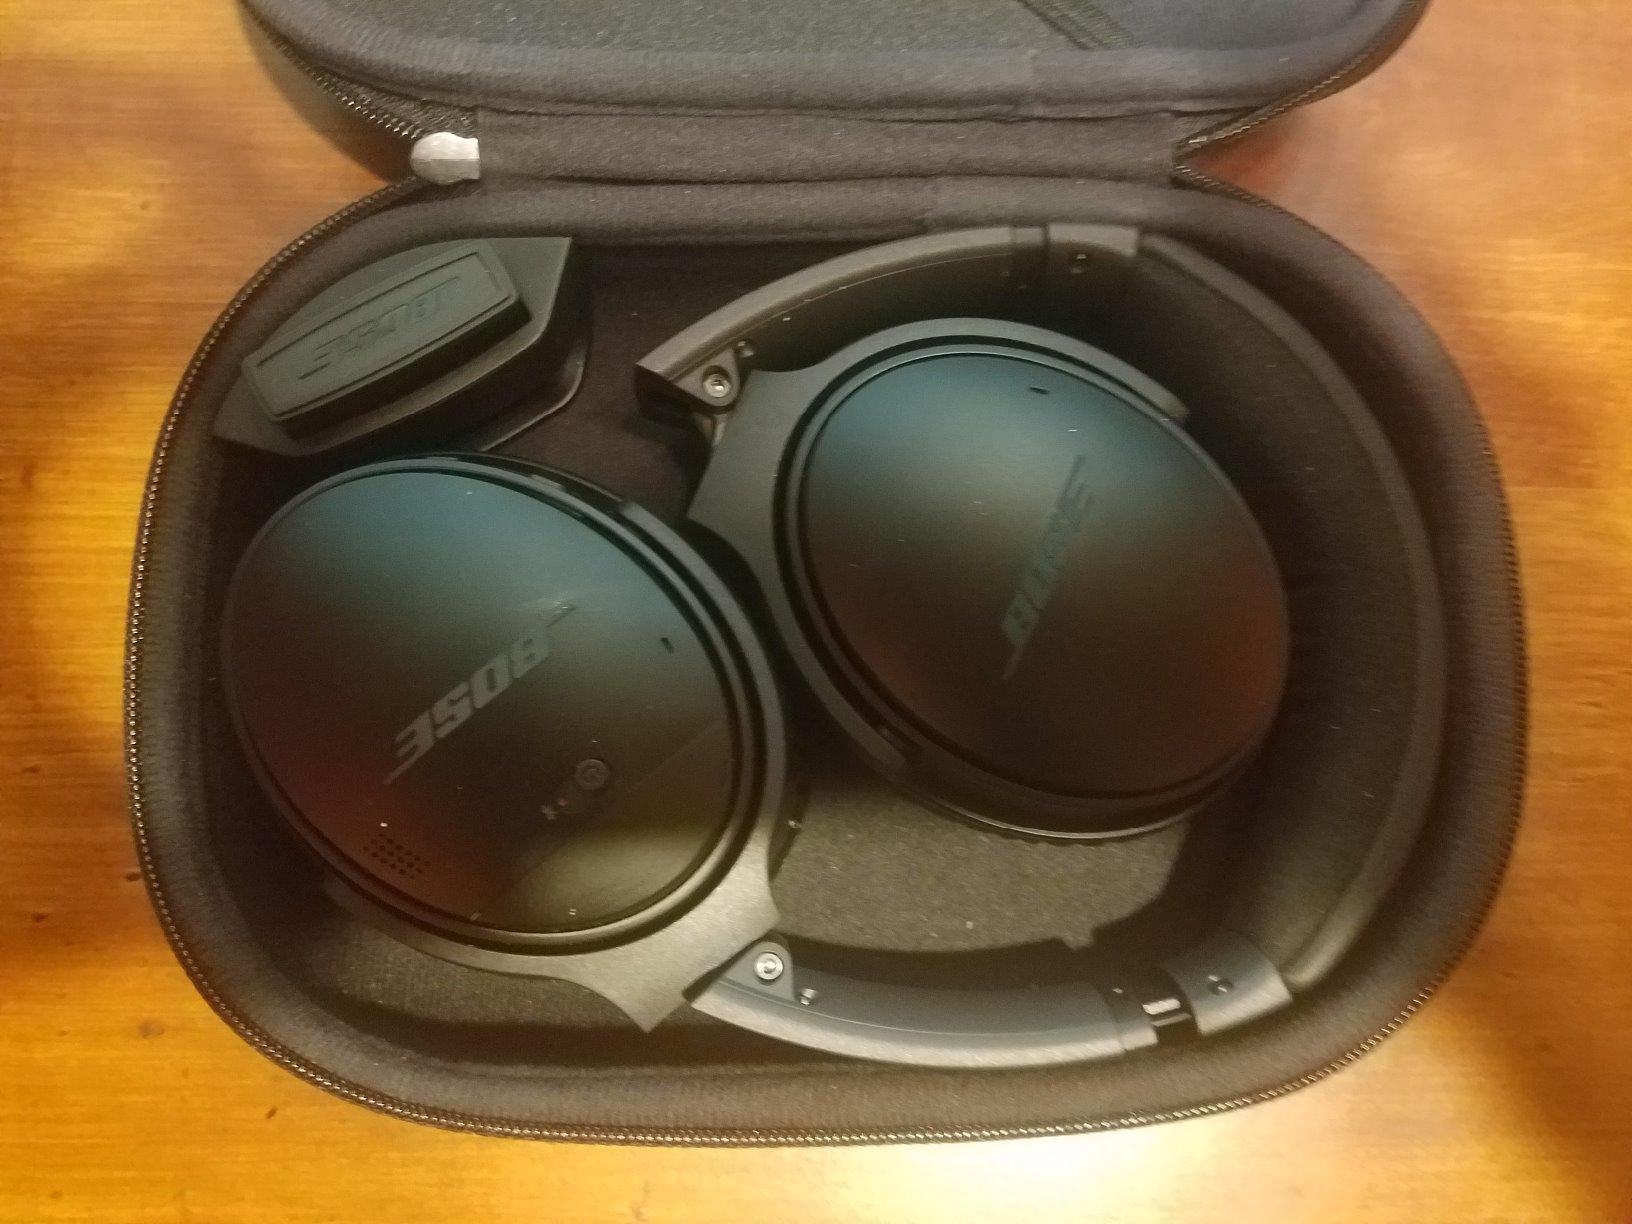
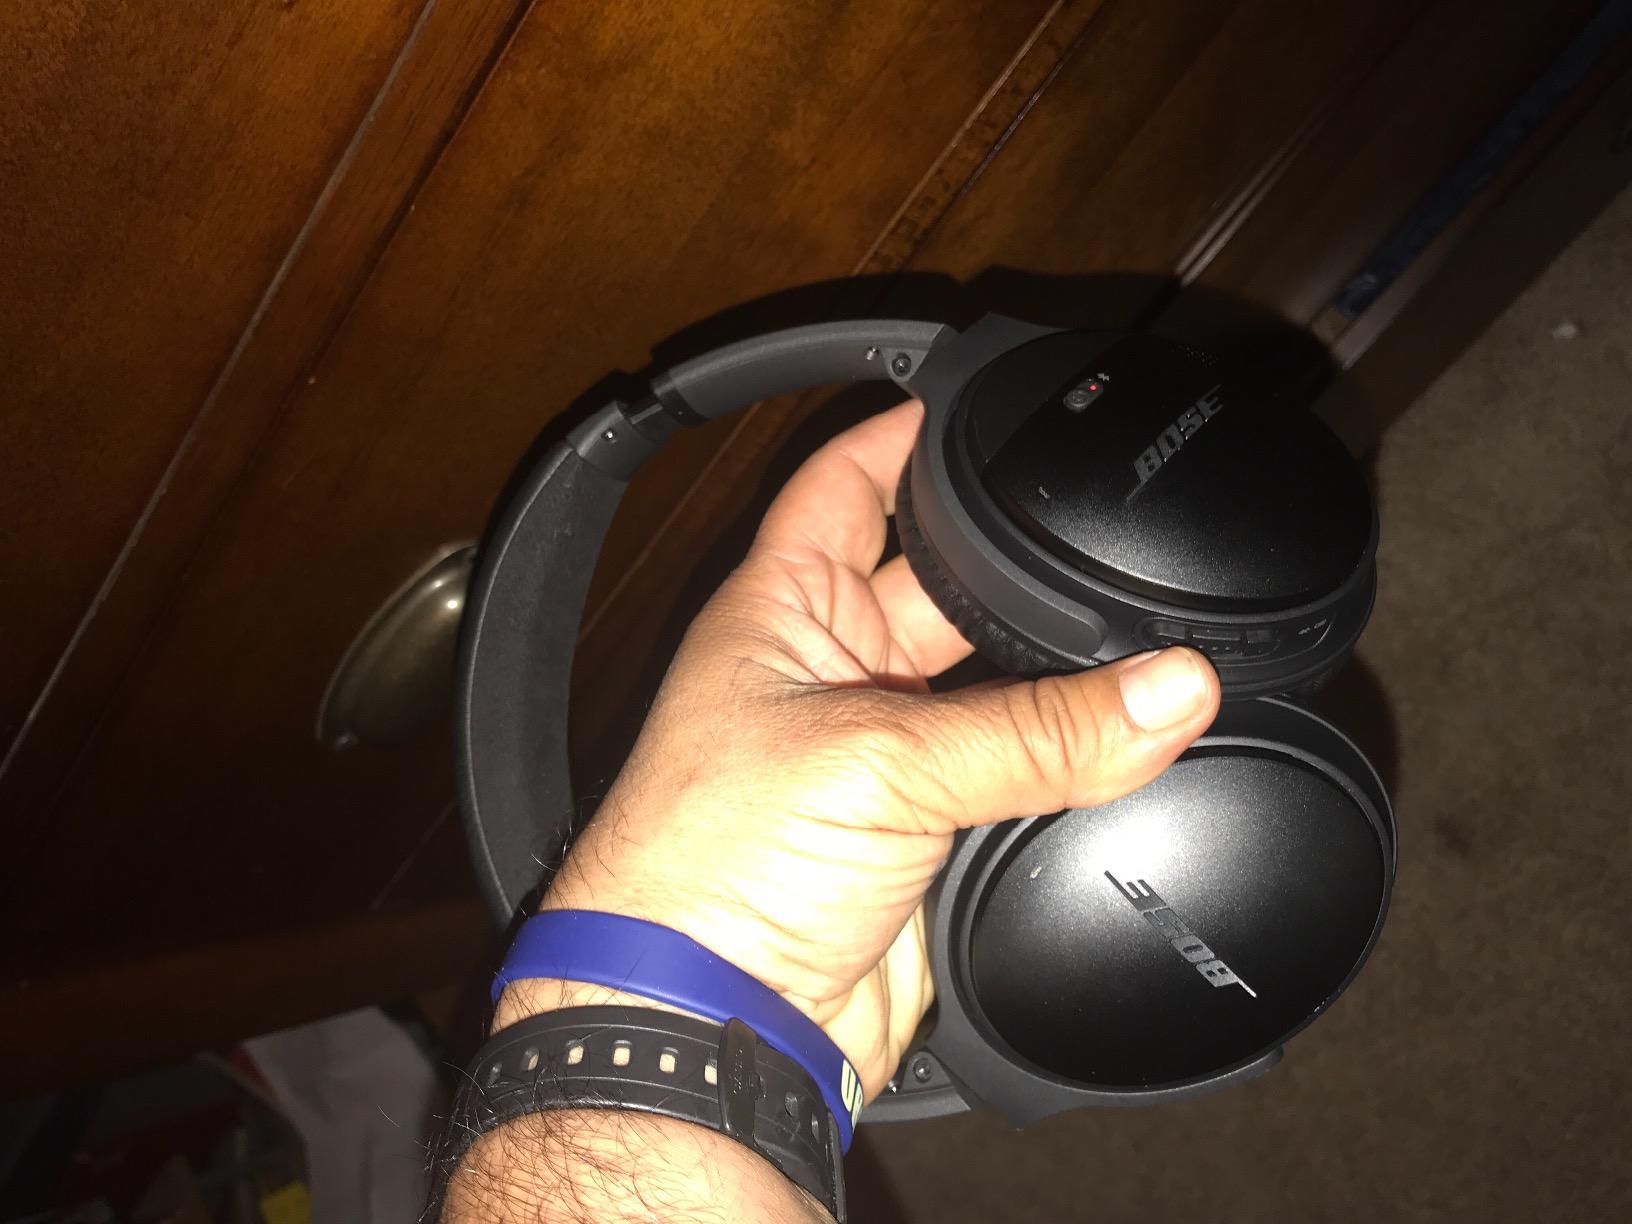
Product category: headphones
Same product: yes